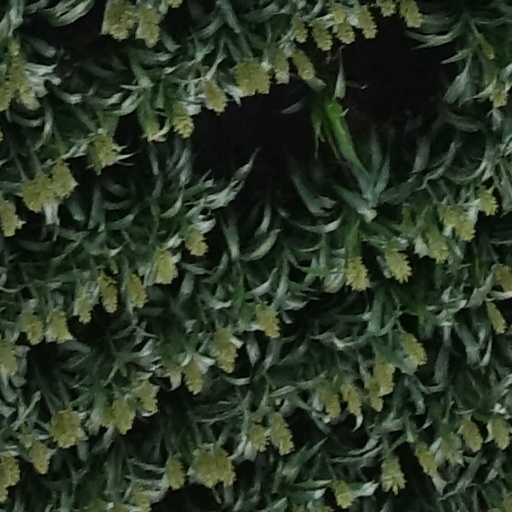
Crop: sorghum